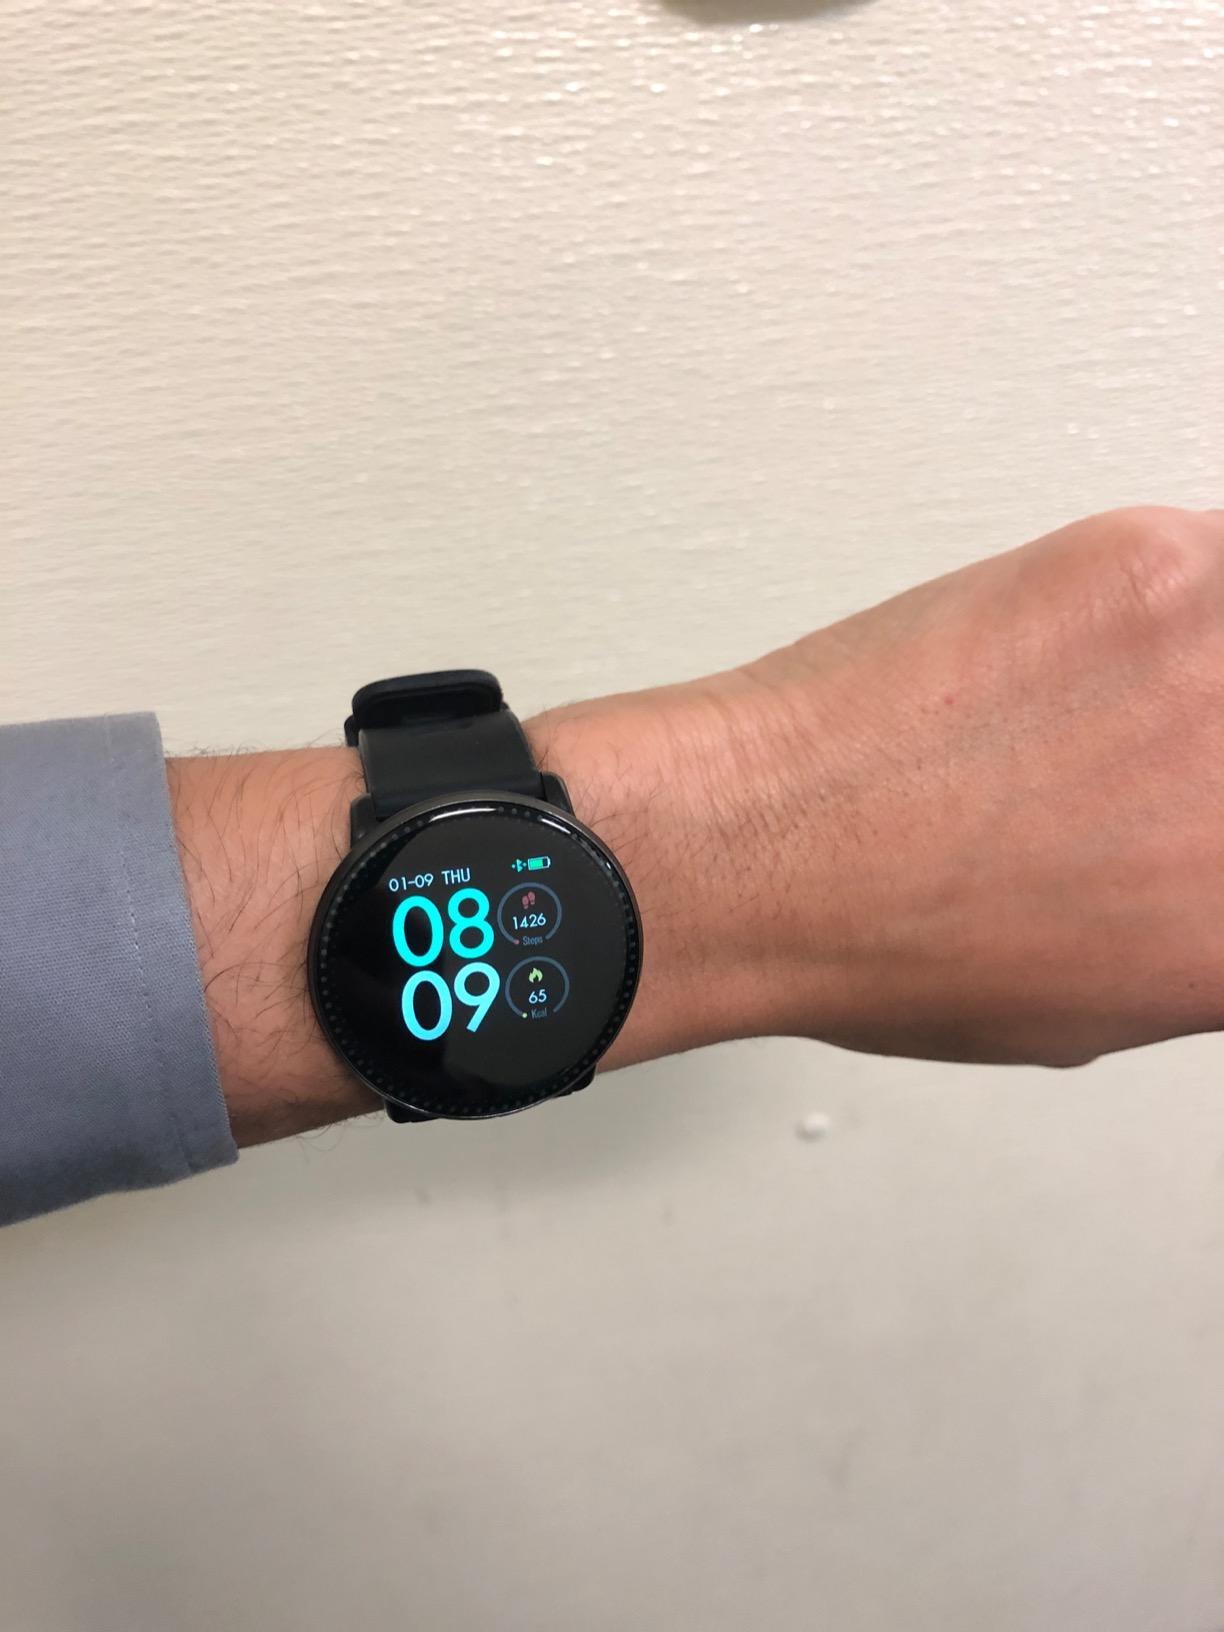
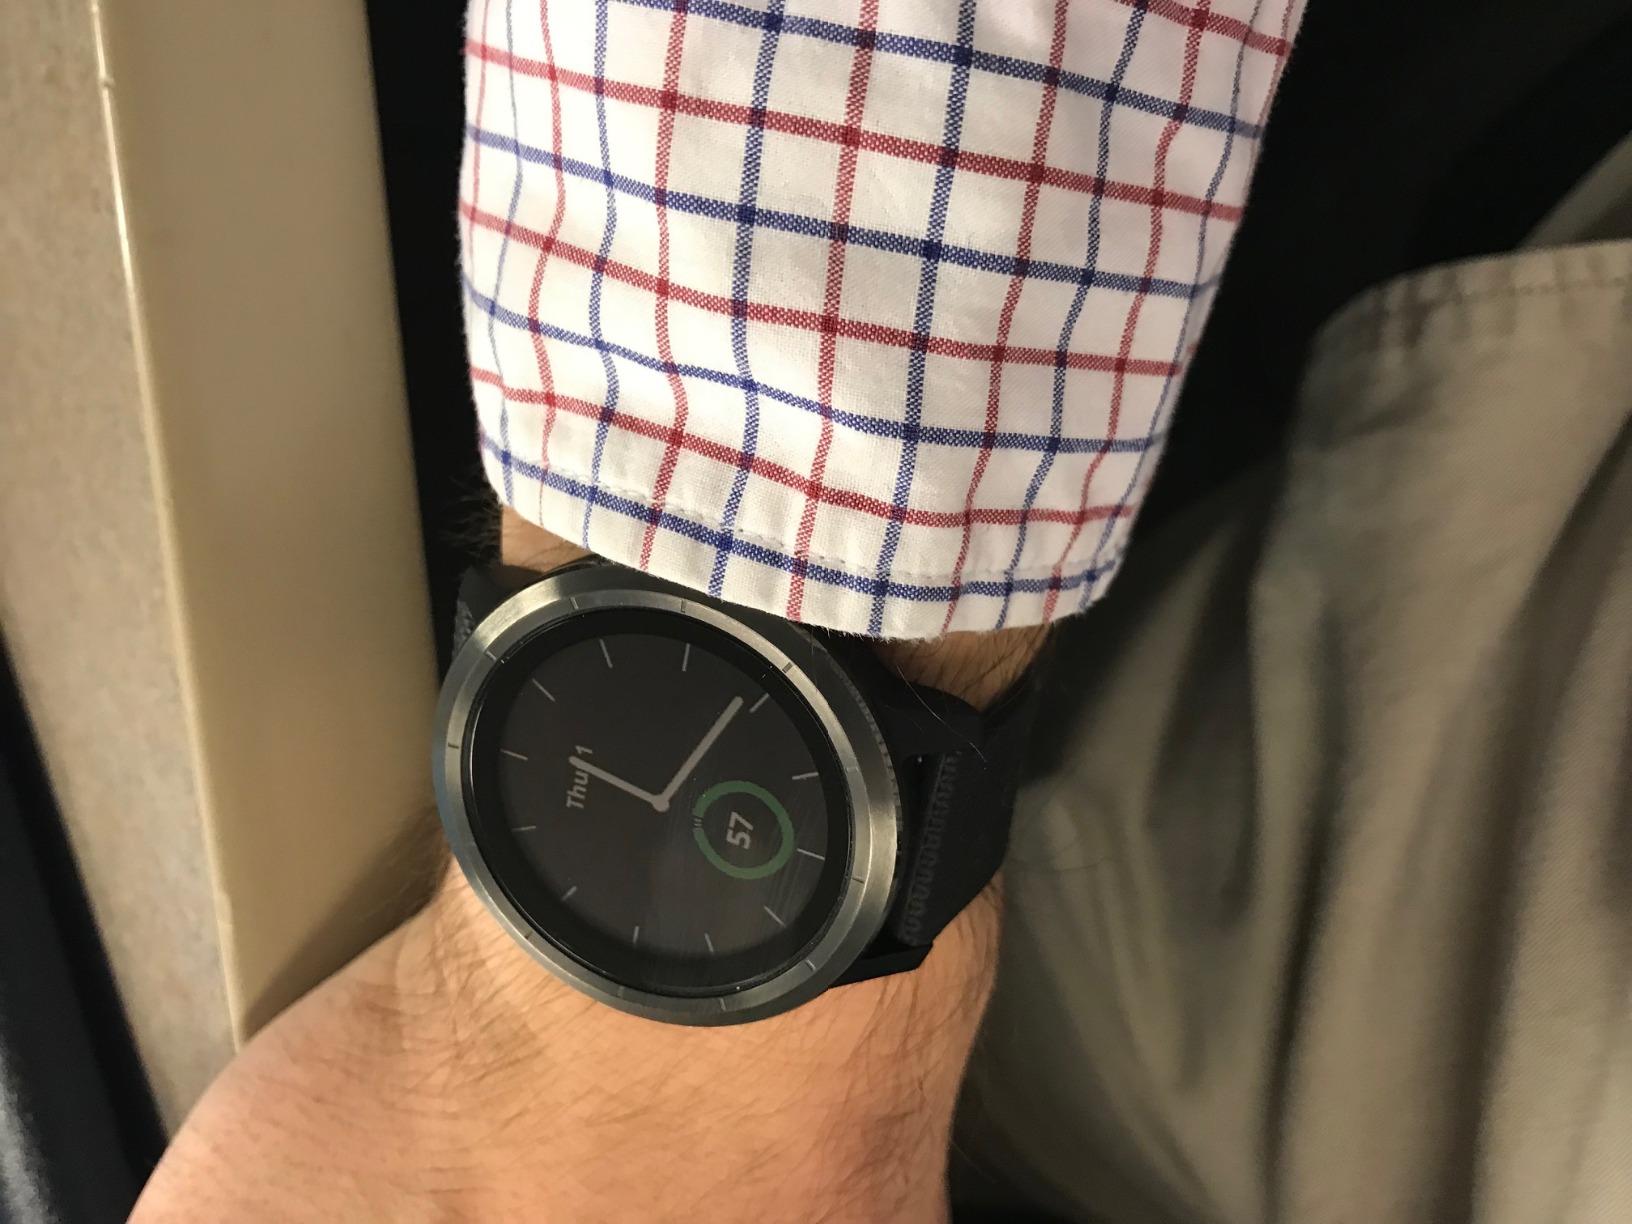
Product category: smartwatch
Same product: no